Chandni Chowk

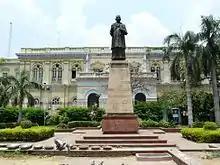
Delhi Town Hall

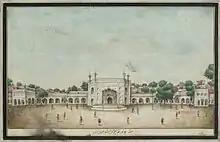
Jahanara Begum's caravanserai that constituted the original "Chandni Chowk" (from Sir Thomas Theophilus Metcalf's 1843 album)

The market's history dates to the founding of the capital city of Shahjahanabad when Emperor Shah Jahan established the Red Fort on the banks of the Yamuna River, hemming his new capital.